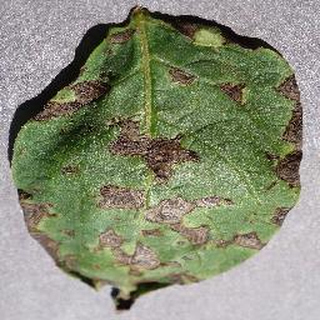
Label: potato_early_blight